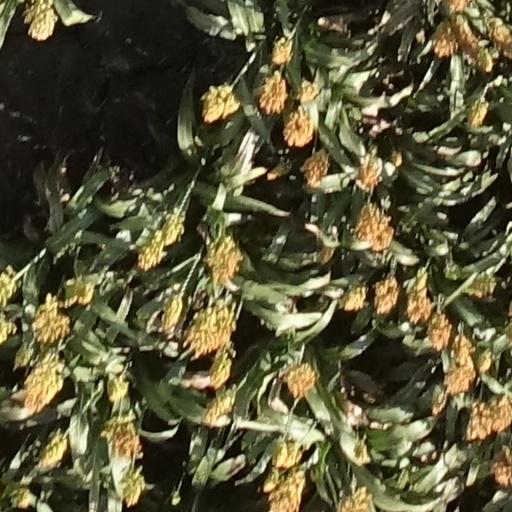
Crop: sorghum